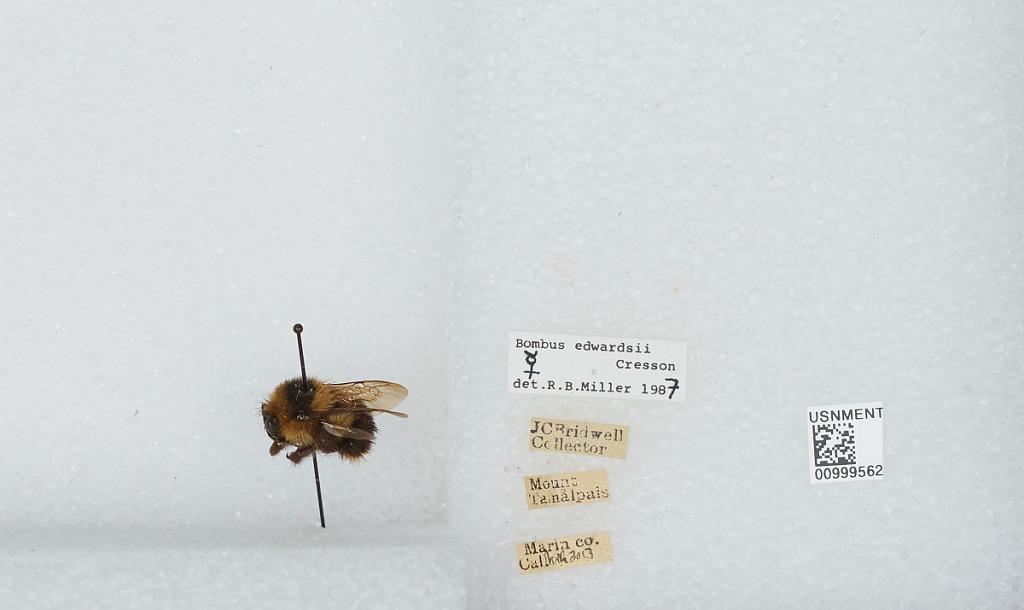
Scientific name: Bombus (Pyrobombus) melanopygus Nylander
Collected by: J. Bridwell
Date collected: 1913-3-30
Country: United States
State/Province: California
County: Marin
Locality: Mount Tamalpais
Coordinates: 37.9292, -122.578
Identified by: Miller, R. B.